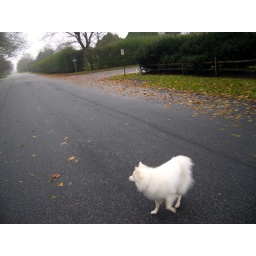
White dog alone on a quiet street in East Hampton, NY